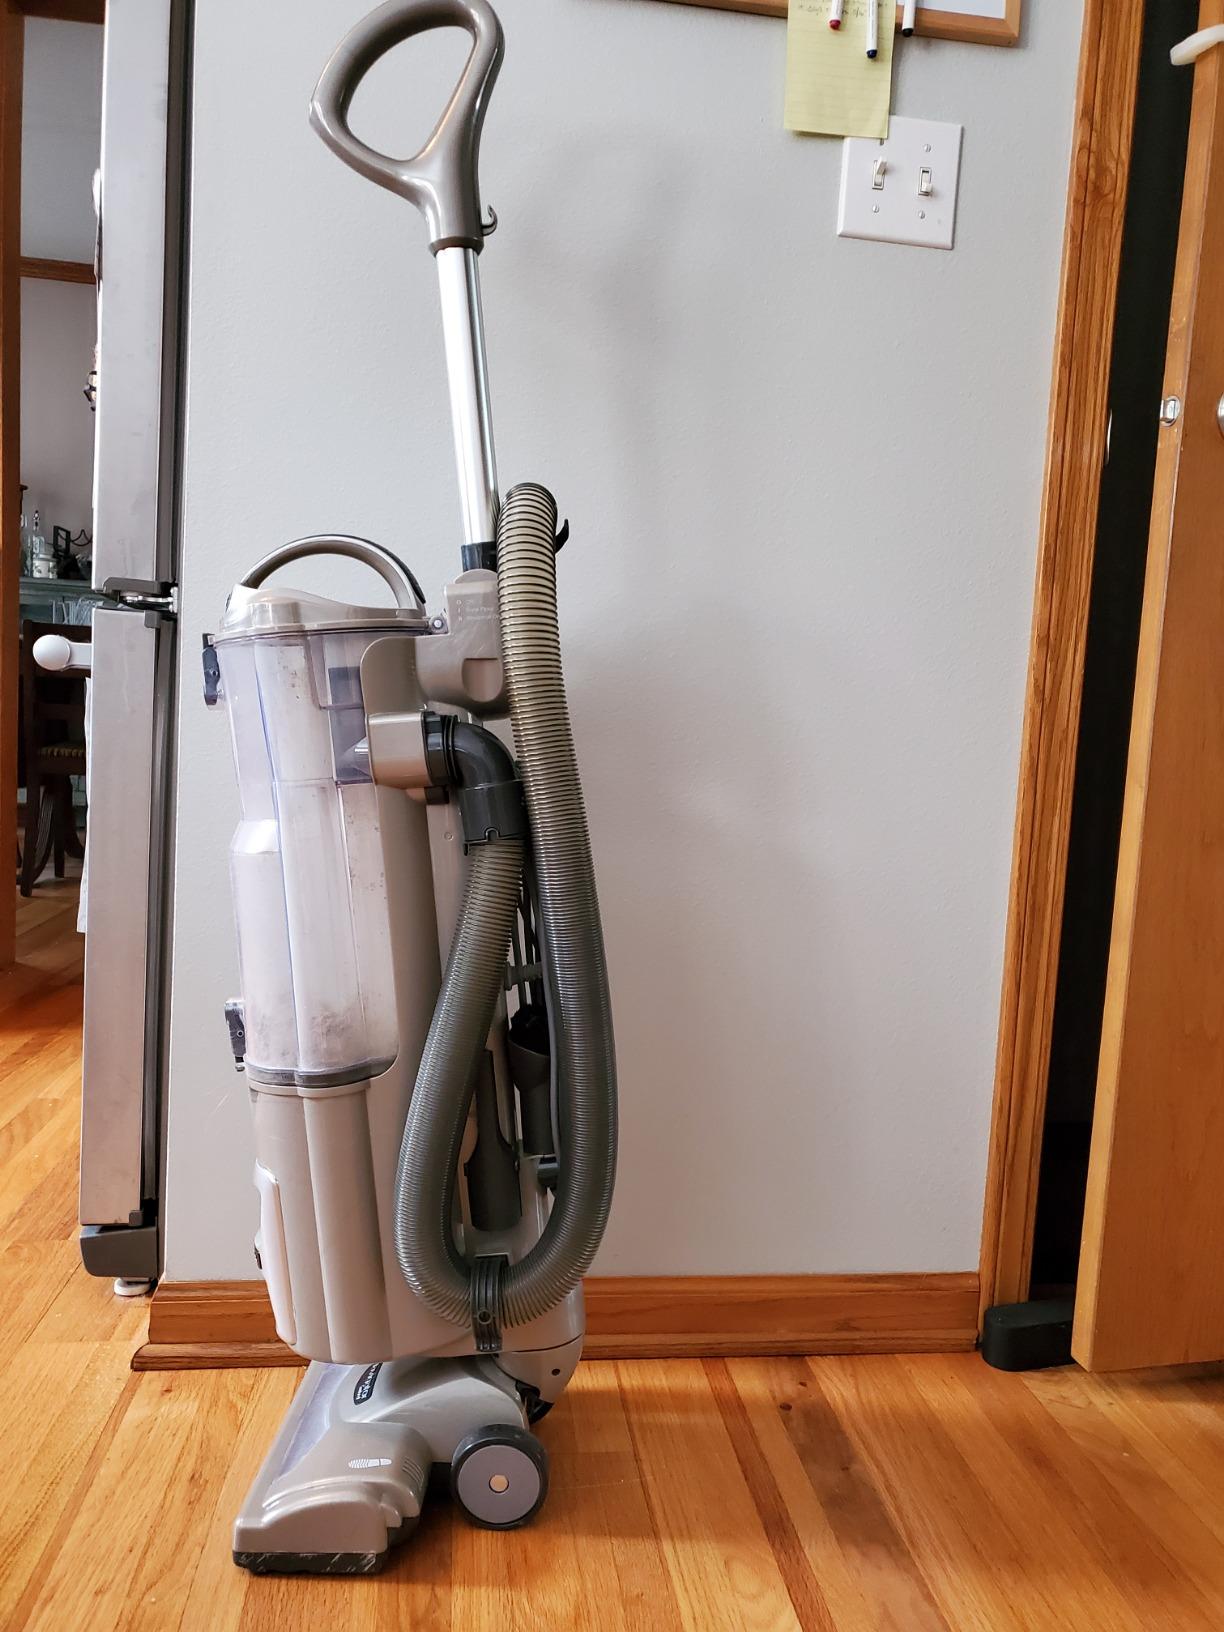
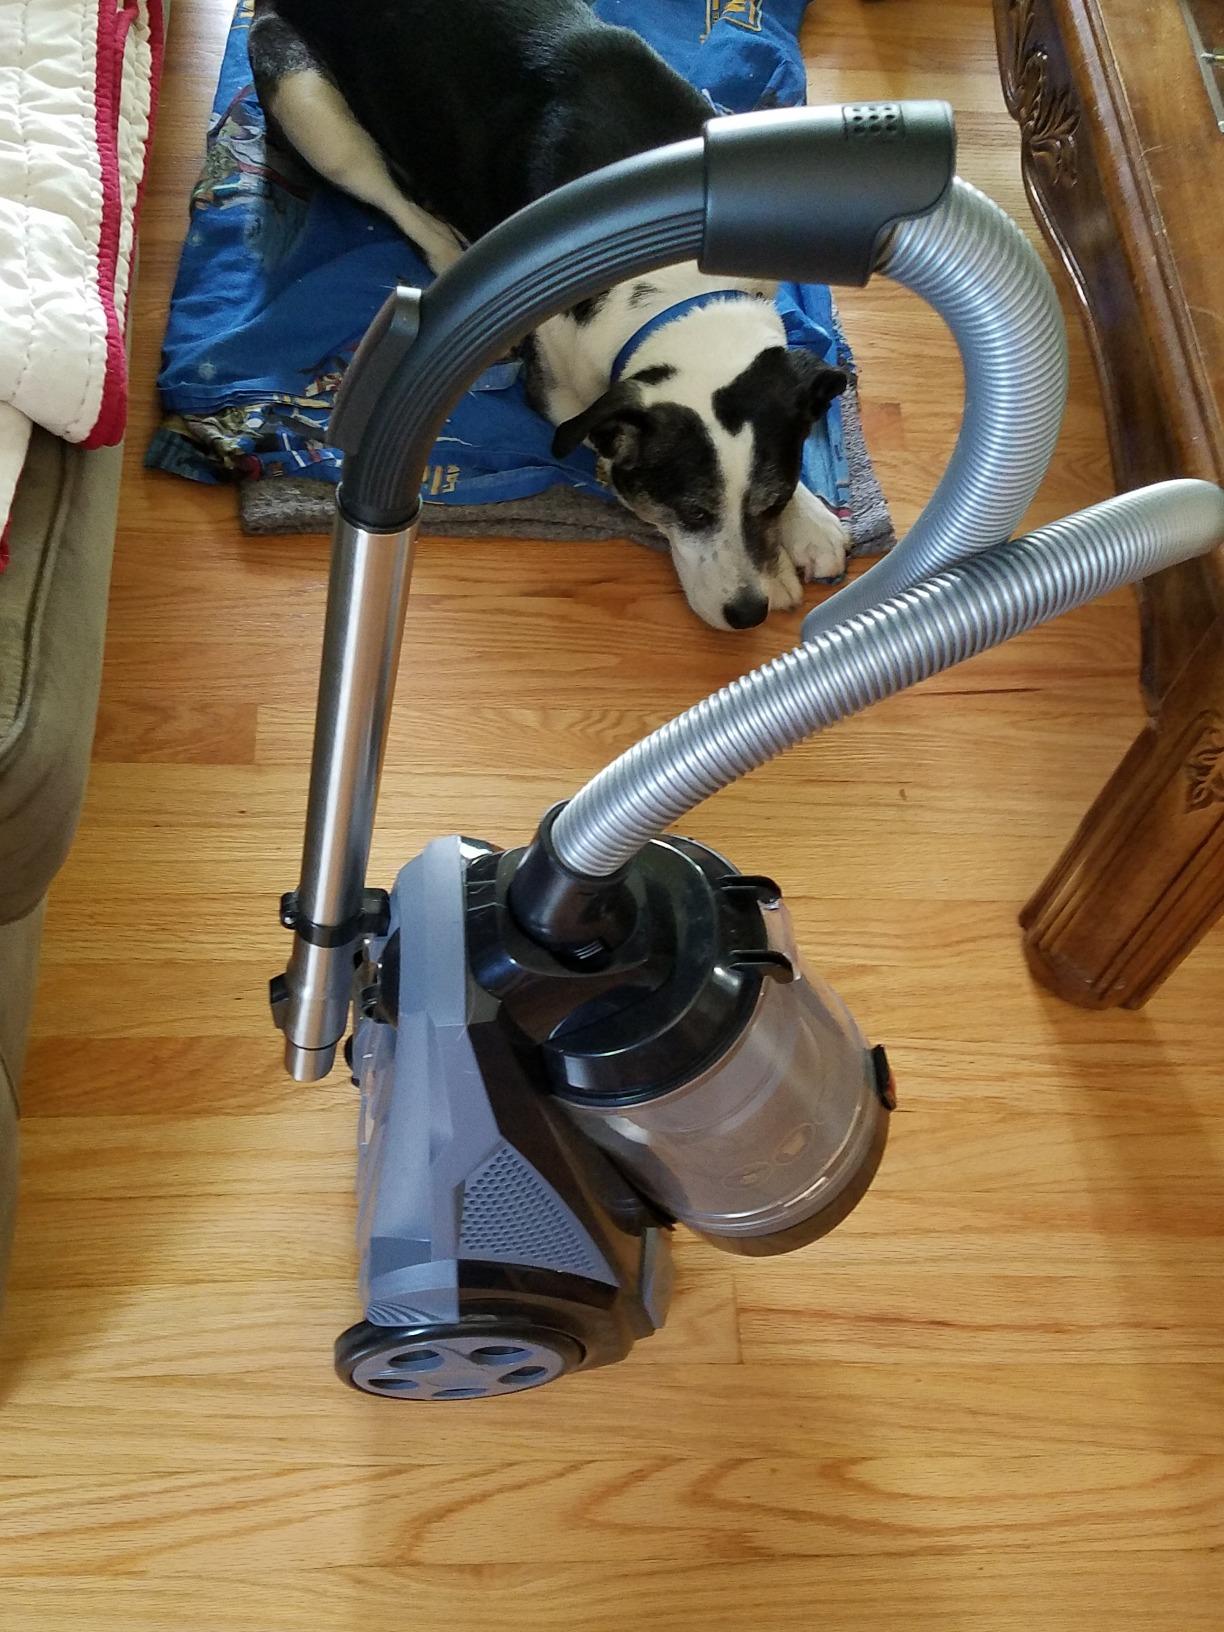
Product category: items_vacuum
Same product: no